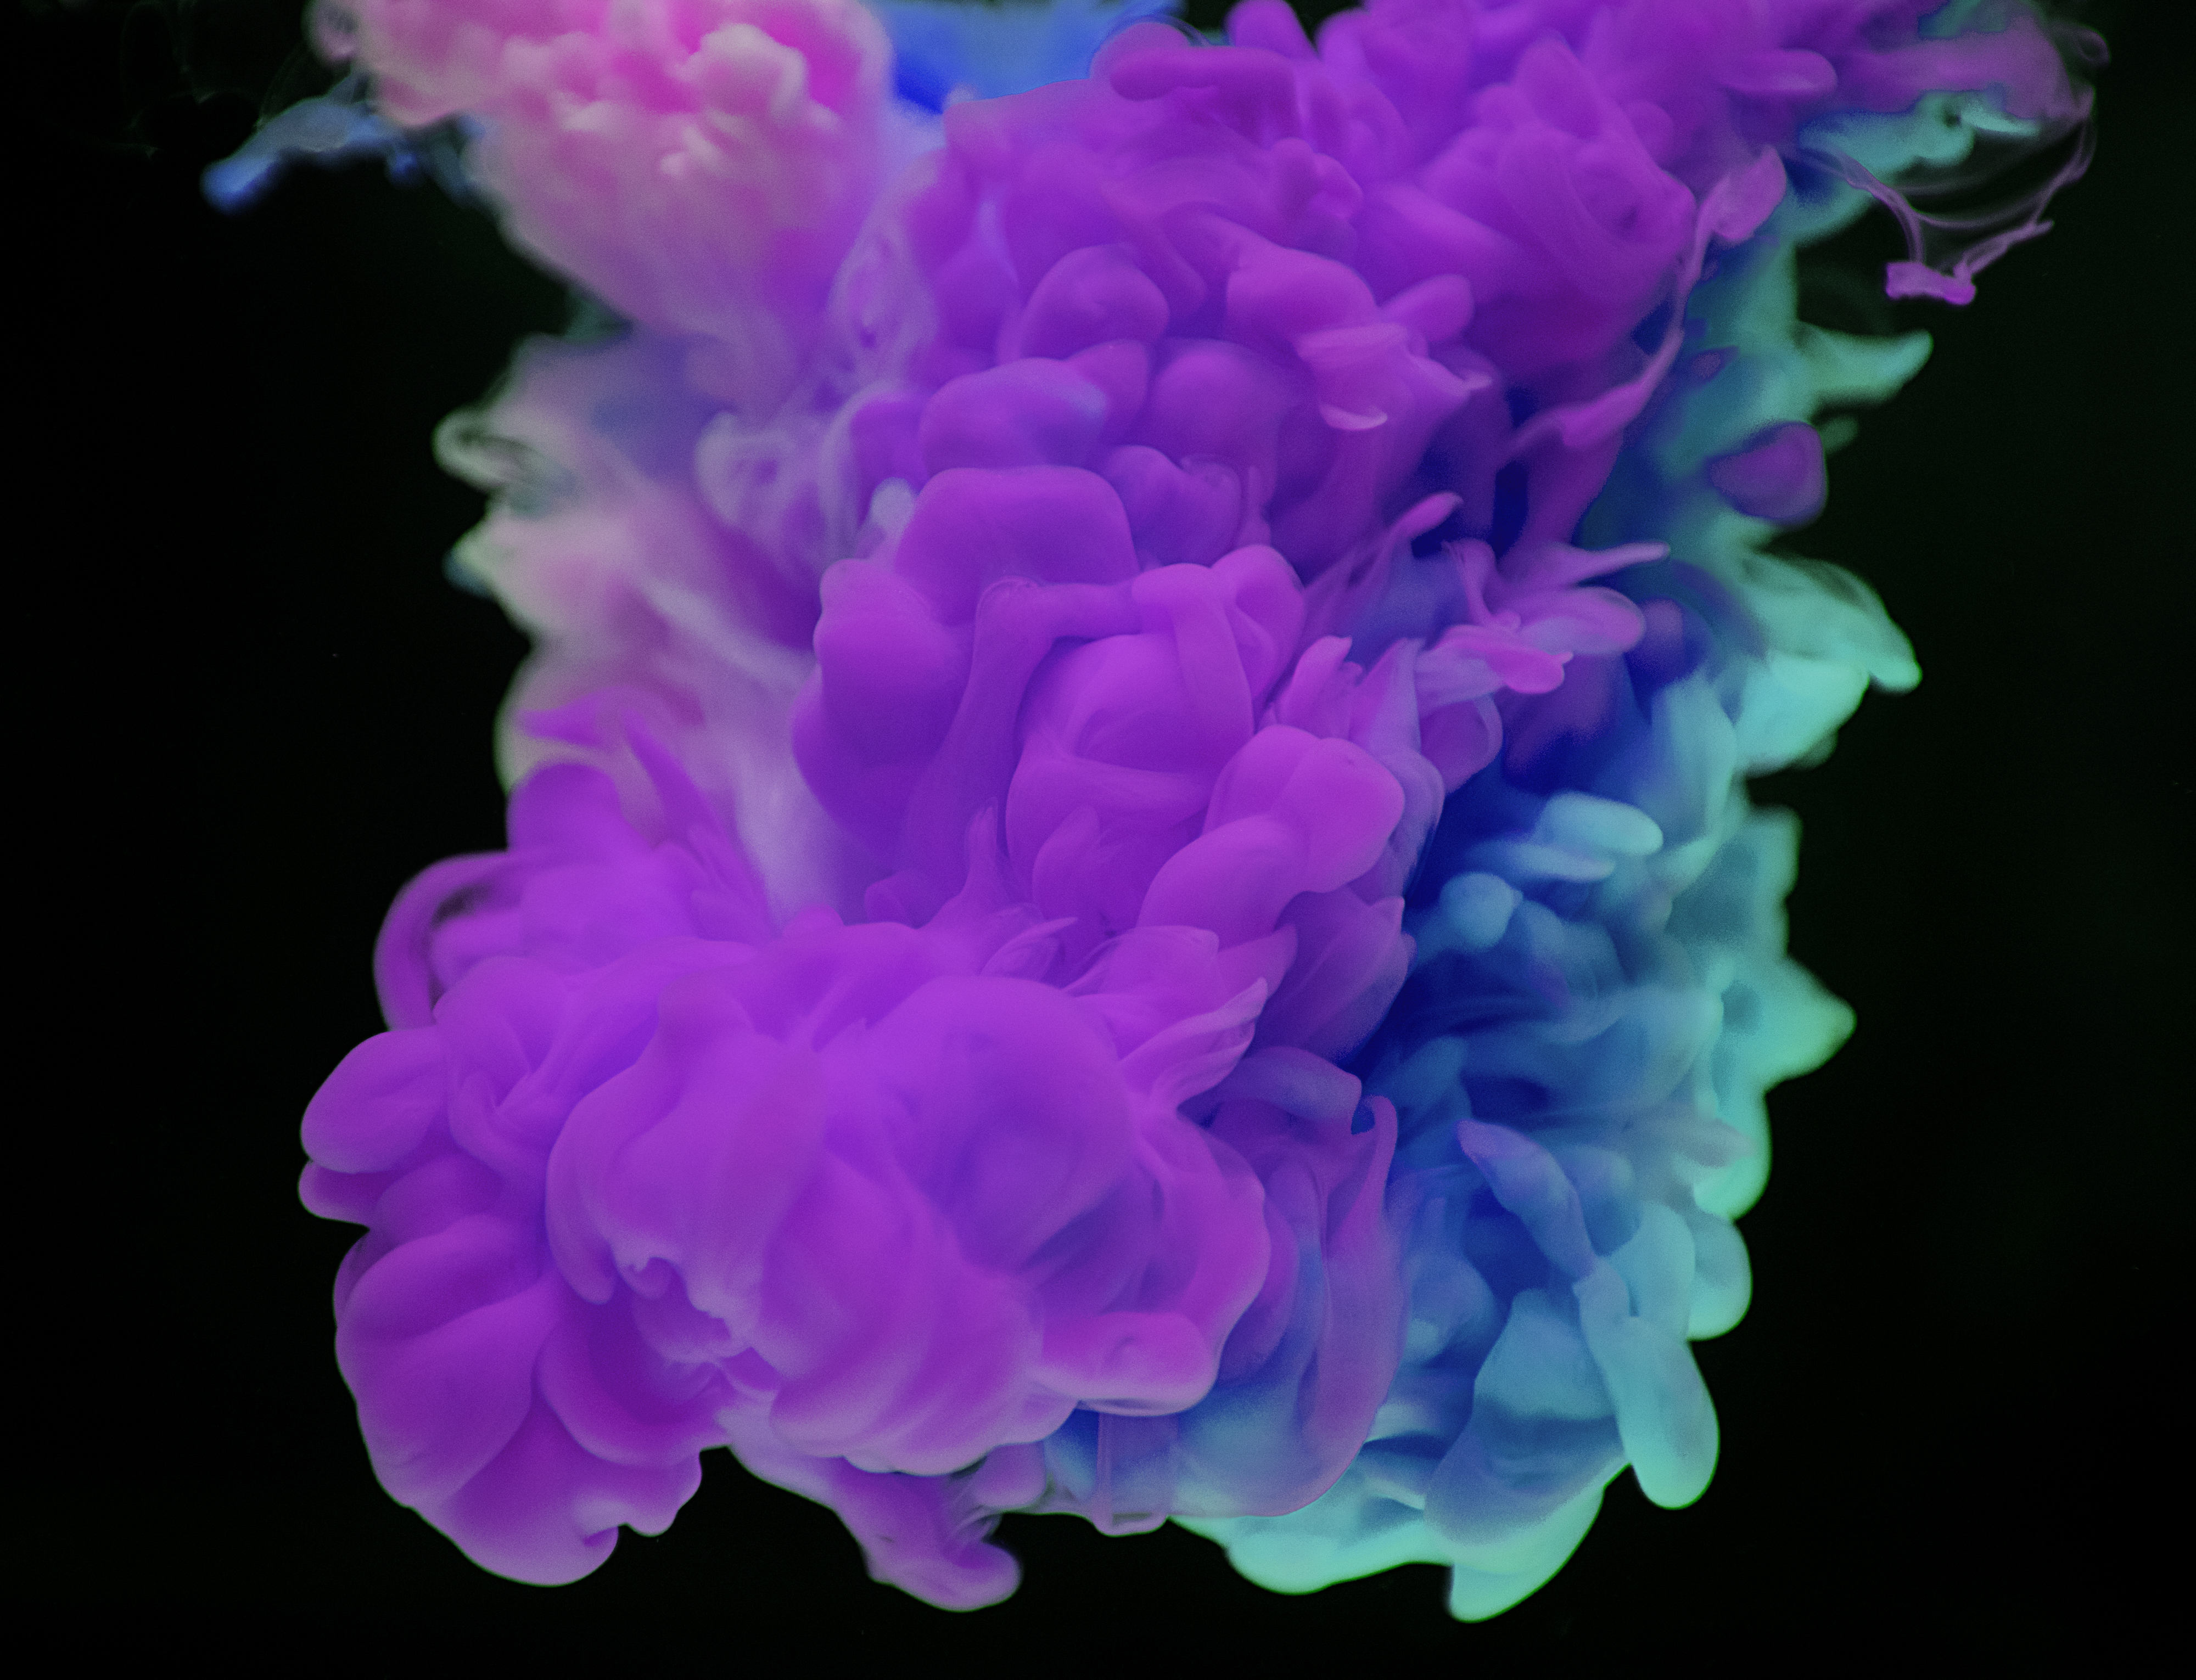
abstract, aquatic, art, background, black background, blob, chemical, cloud, collection, color, color blending, colorful, contamination, creative, decoration, design, detail, drip, dye, effect, element, fancy, fantasy, flow, fluid, fog, funky, illustration, ink, liquid, motion, movement, paint, pattern, pigment, science, shape, smooth, spatter, style, swirl, underwater, water, watercolor, blue, pink, purple, violet, petal, peony, flower, organism, magenta, computer wallpaper